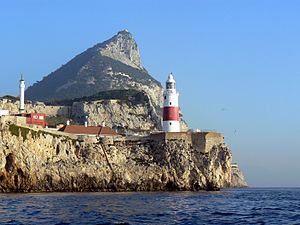
Europa Point
Europa Point set fra Gibraltarstrædet
Europa Point er det sydligste punkt i det britiske oversøiske territorium Gibraltar. Det ligger for enden af Gibraltarklippen, hvor der er et ret fladt område med en legeplads og nogle bygninger. Fra dette punkt kan man på en klar dag se over Gibraltarstrædet til Afrika, herunder Ceuta og Rifbjergene i Marokko. Desuden har man mod vest udsigt over Gibraltarbugten og til en række spanske byer.